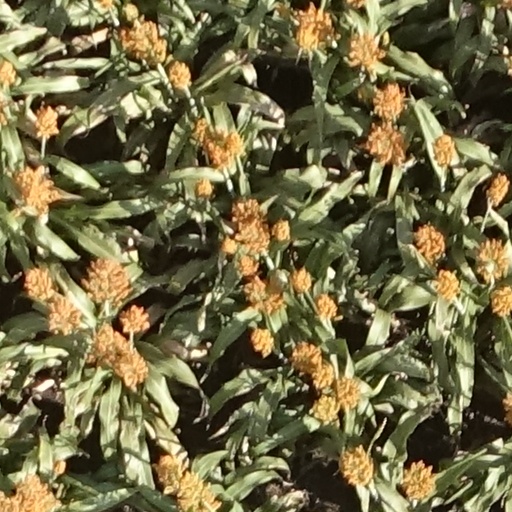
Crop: sorghum